Smaug

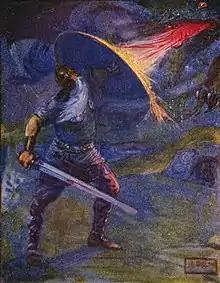
Beowulf fights his dragon to the death in a 1908 illustration by Joseph Ratcliffe Skelton.

Tolkien made Smaug "more villain than monster", writes the author and biographer Lynnette Porter; he is "devious and clever, vain and greedy, overly confident and proud." The fantasy author Sandra Unerman called Smaug "one of the most individual dragons in fiction". The Tolkien scholar Anne Petty said that "it was love at first sight", describing Smaug as "frightening, but surprisingly knowable".